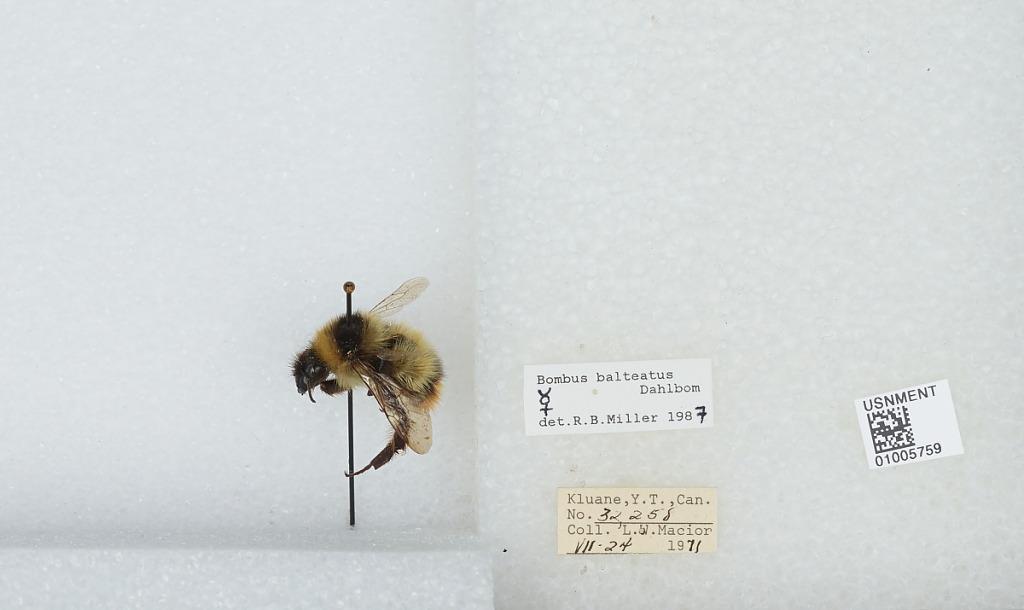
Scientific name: Bombus (Alpinobombus) balteatus Dahlbom
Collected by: L. Macior
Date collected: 1971-7-24
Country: Canada
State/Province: Yukon Territory
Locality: Kluane National Park and Reserve
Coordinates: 60.75, -139.5
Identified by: Miller, R. B.